Frankston, Victoria

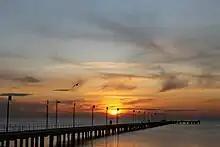
Frankston Pier at sunset.

The population of the broader Frankston area boomed during and after World War II increasing from 12,000 in 1947 to 82,000 by 1982 (according to the former 1893 Shire of Frankston and Hastings borders). This was in part due to the establishment of government housing estates in the area to house the families of Australian Military Force personnel stationed at the Langwarrin Military Camp in the City of Frankston suburb of Langwarrin as well as at the Balcombe Army School in Mount Martha and the Flinders Naval Depot near Hastings. The plastics manufacturer Nylex also established its operations in Frankston in 1947, and became one of the largest employers in the area for 50 years, until its operations were downgraded in the mid-2000s.